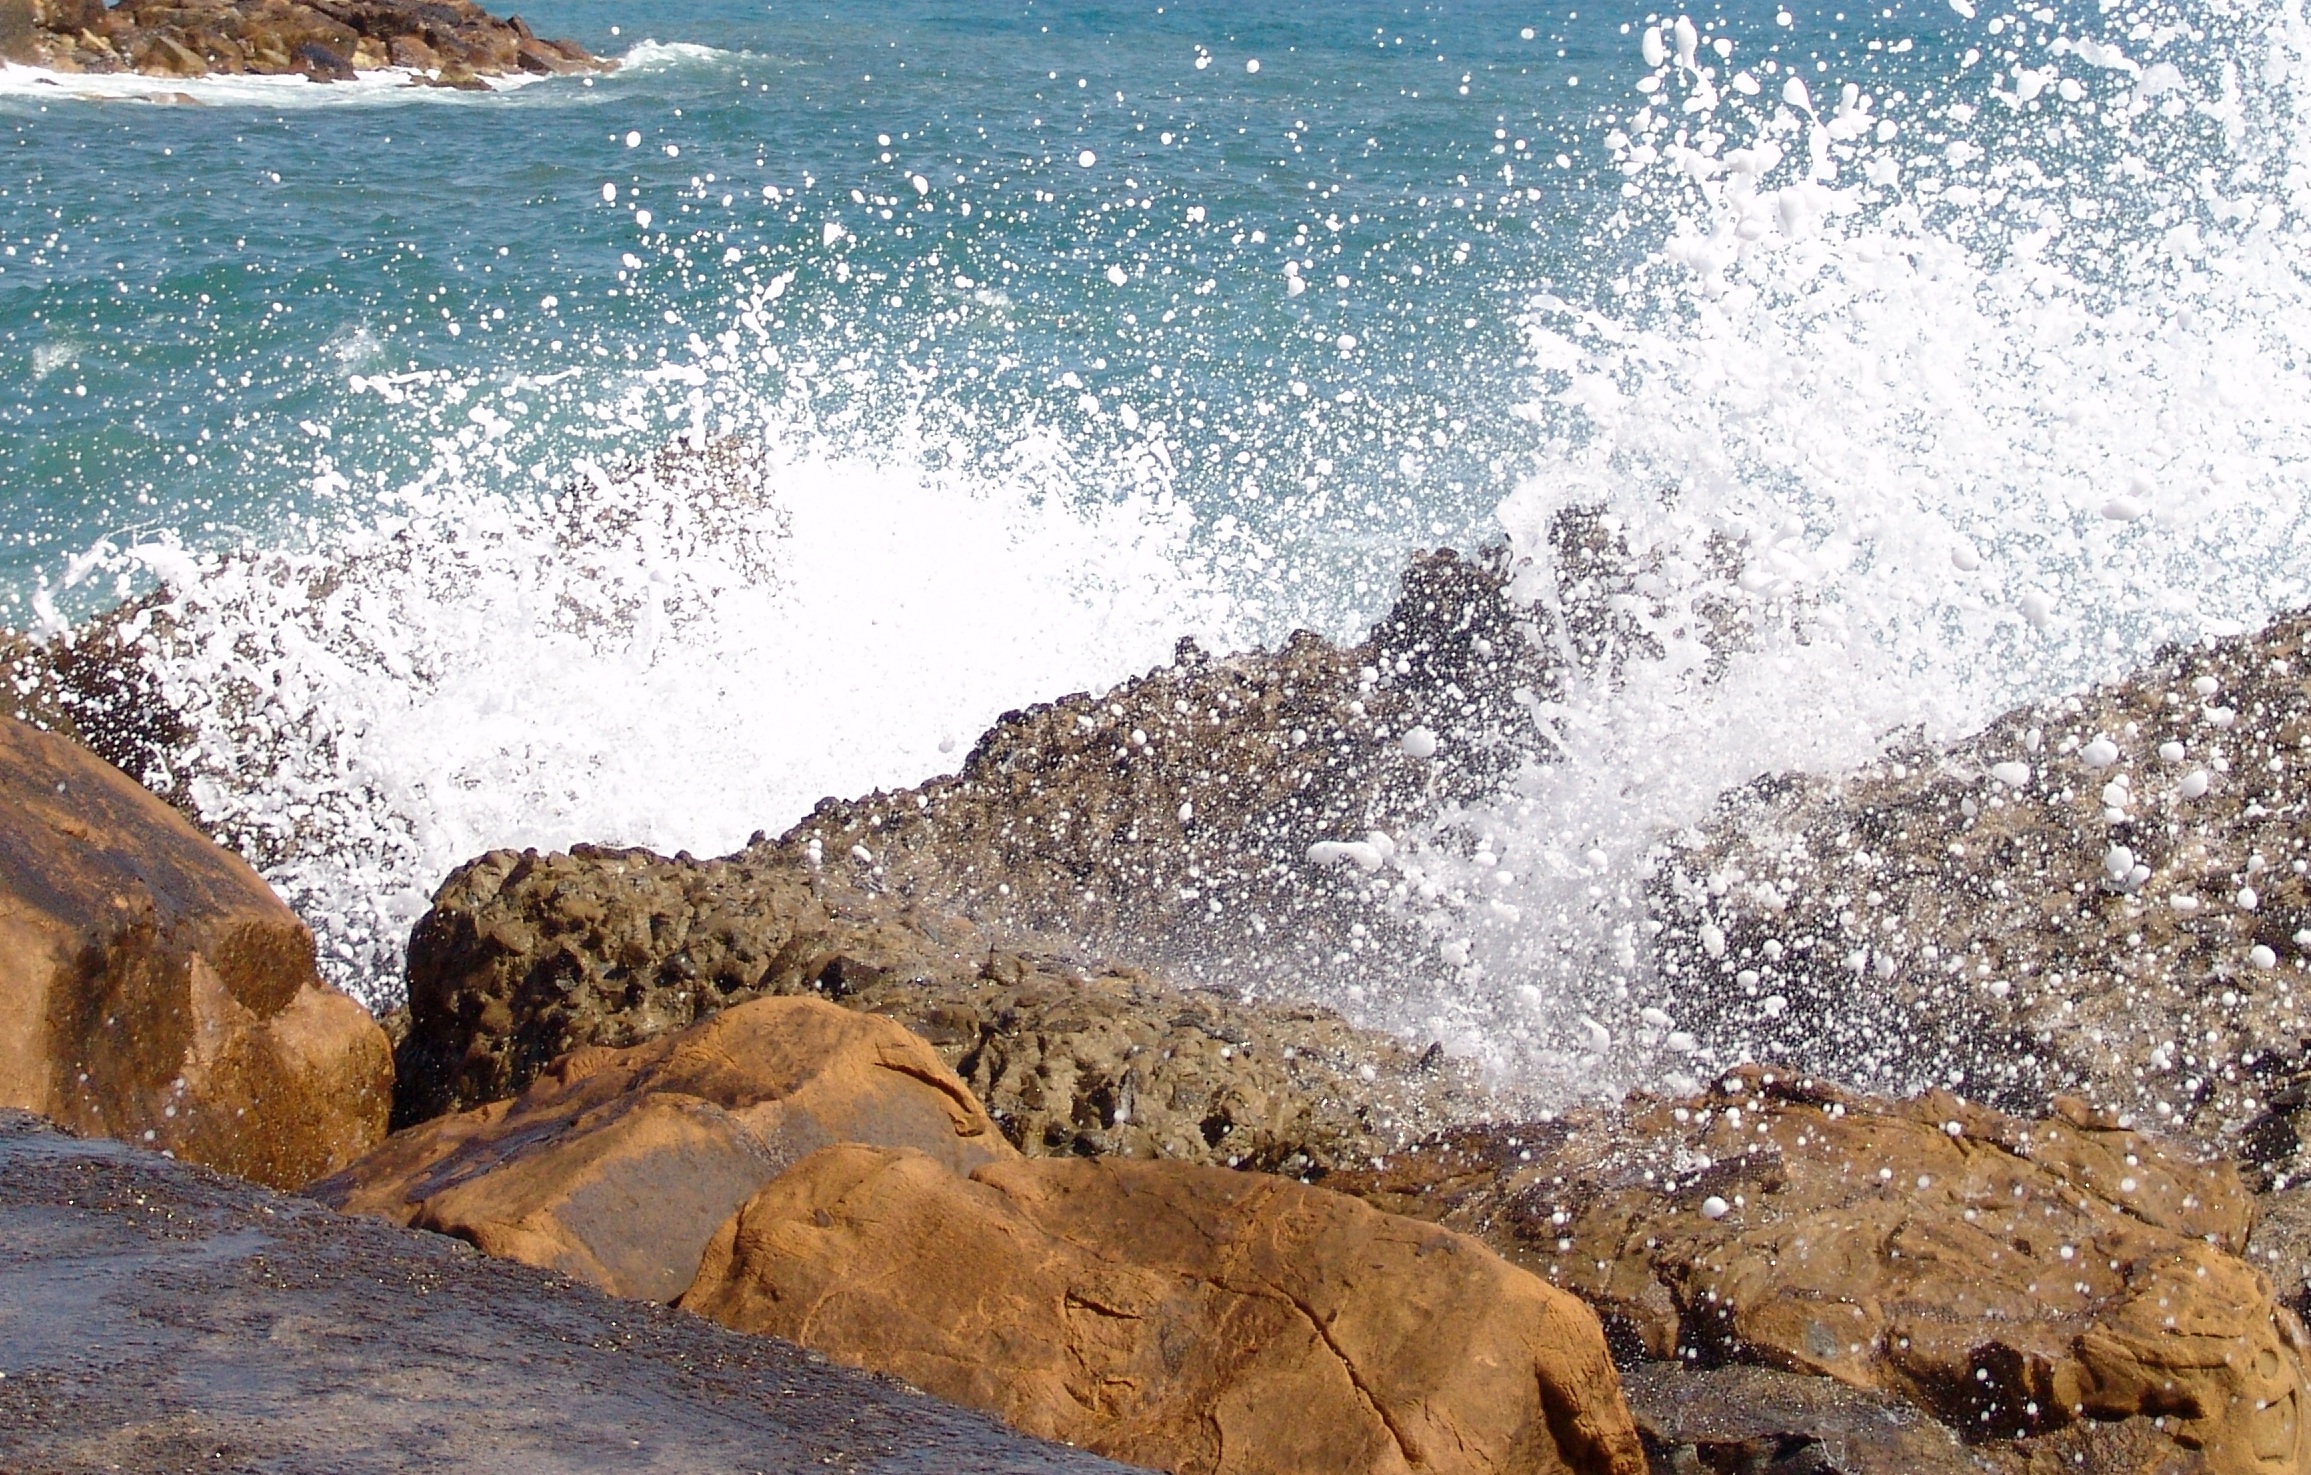
beach, sea, coast, water, sand, rock, ocean, shore, wave, cliff, foam, surf, spray, terrain, geology, cape, wind wave